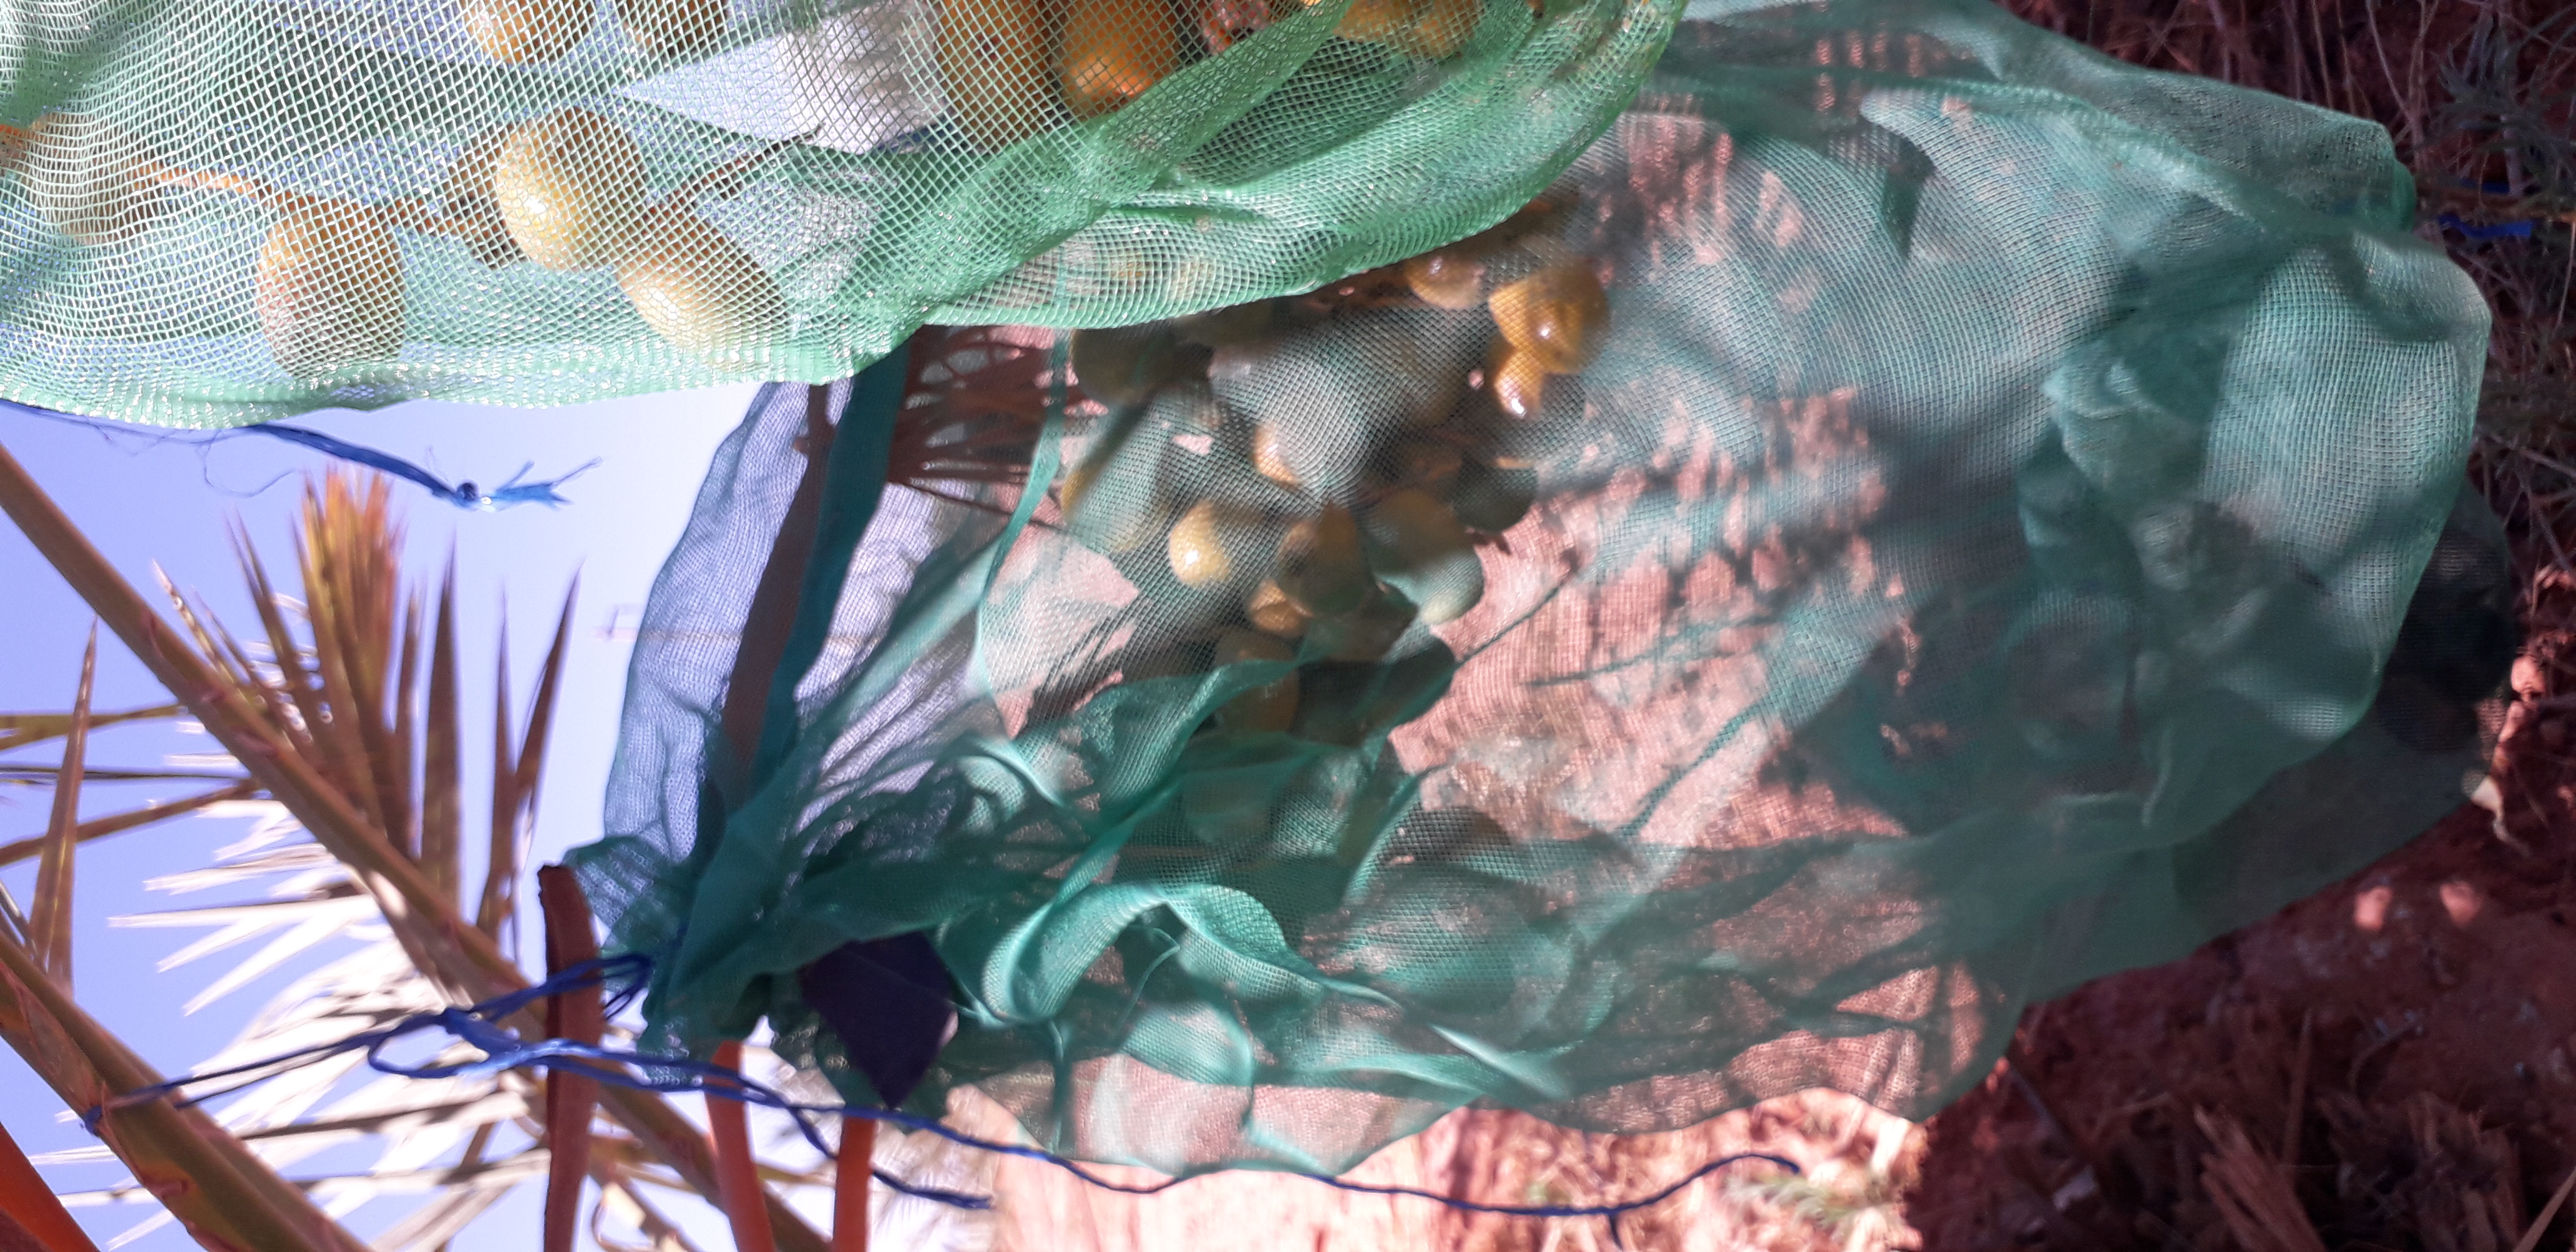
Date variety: Boufagous